Upper Hungary Magyar Educational Society

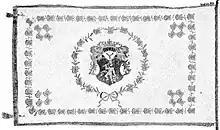
The flag of the Upper Hungary Magyar Educational Society

The Upper Hungary Magyar Educational Society (FEMKE, also FMKE) was a non-governmental organization in Upper Hungary, founded on 20 November 1883, that conducted Magyarisation initiatives among the region's predominantly ethnic Slovak population. By sponsoring cultural activities, education for children, and the establishment of libraries and courses in the Hungarian language, the Society aimed to assimilate Slovaks into the country's Hungarian population while spreading the general use of Hungarian, then the official state language. It was based in Nyitra, now the city of Nitra in western Slovakia, and was supported by the prominent Hungarian nationalist Béla Grünwald and the Bishop of Nitra, Imre Bende. The organisation met some success: between 1900 and 1910, the proportion of self-identified Slovaks in Nyitra County dropped by over 6 percent, thanks in part to its efforts, and by 1910, it was estimated that 21 percent of the Slovak population in the country as a whole had learned Hungarian. The Society came to operate 227 libraries across Upper Hungary. Its establishment was followed by the setting up of a similar society in Transylvania. FEMKE was ultimately dissolved in 1919 after the breakup of the Kingdom of Hungary.